Sextus Pompeius Festus

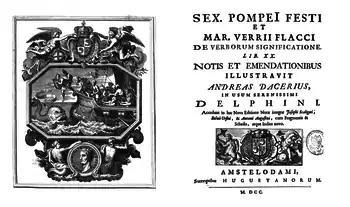
"De verborum significatu"

Sextus Pompeius Festus, usually known simply as Festus, was a Roman grammarian who probably flourished in the later 2nd century AD, perhaps at Narbo (Narbonne) in Gaul.